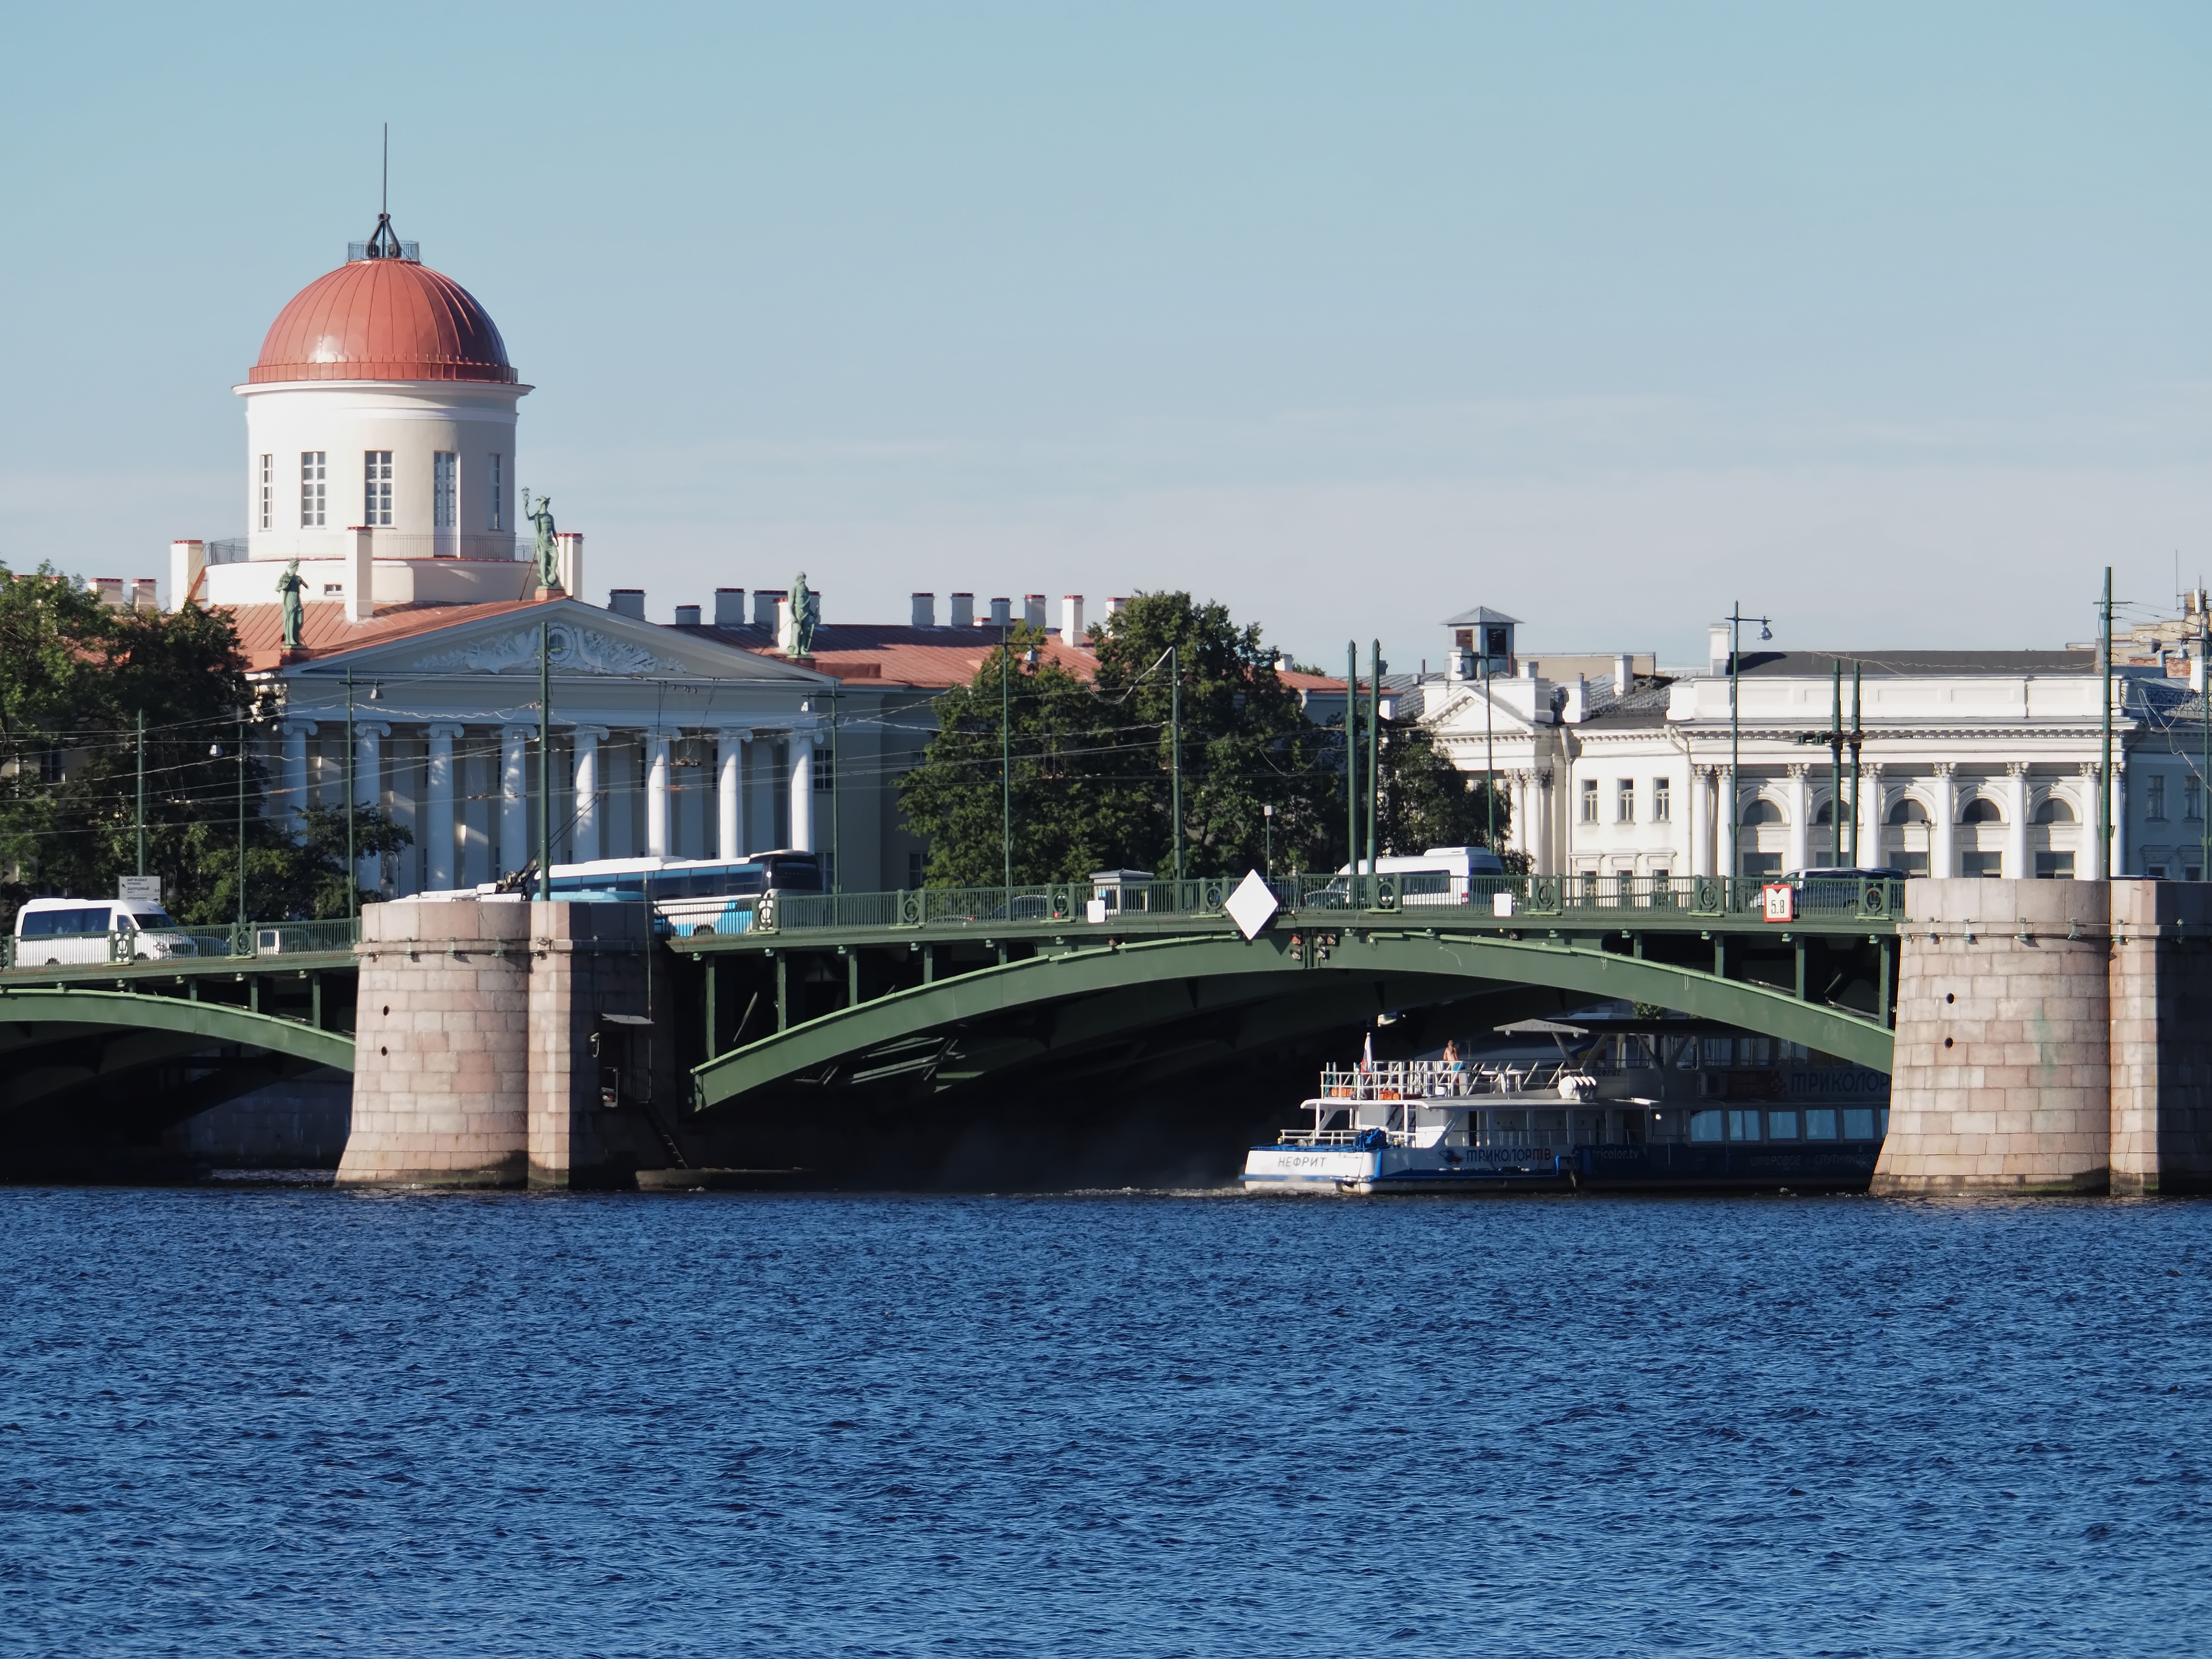
water, sky, boat, bridge, traffic, morning, town, roof, city, urban, river, canal, ship, europe, vehicle, tower, landmark, blue, waterway, buildings, channel